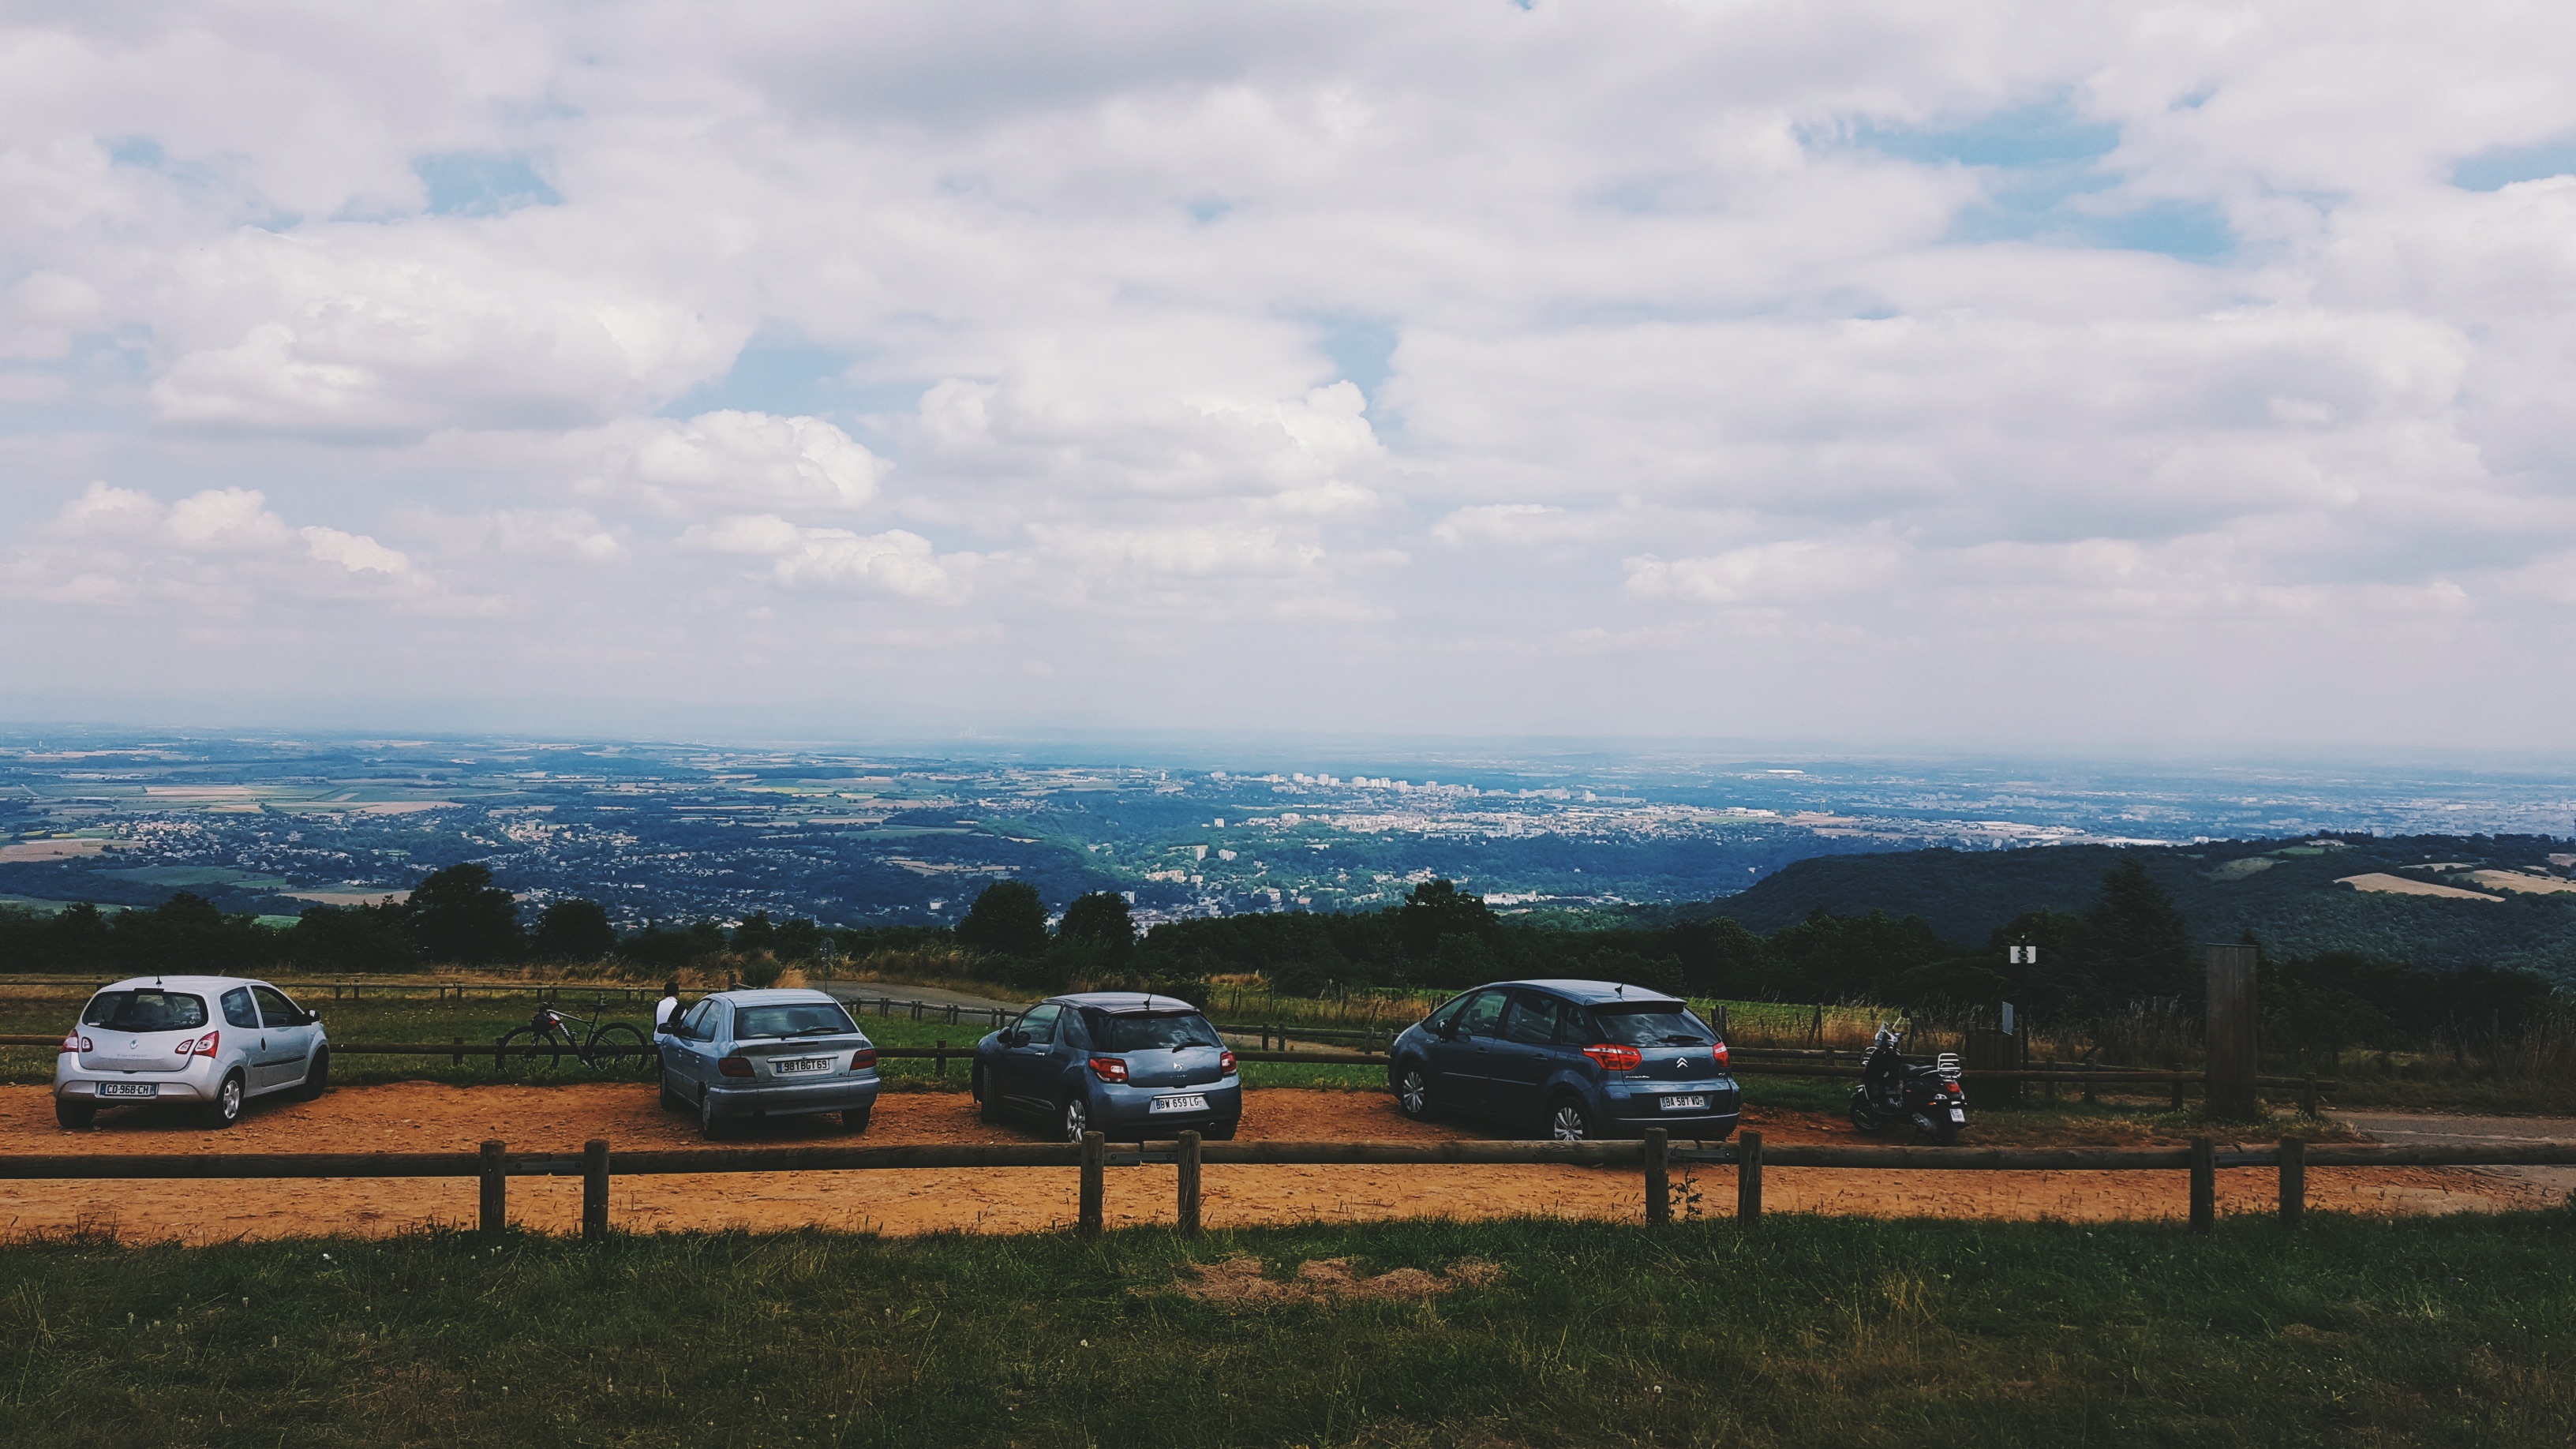
landscape, horizon, mountain, cloud, sky, road, field, prairie, morning, hill, highway, mountain range, vehicle, plain, road trip, rural area, atmosphere of earth, mountainous landforms